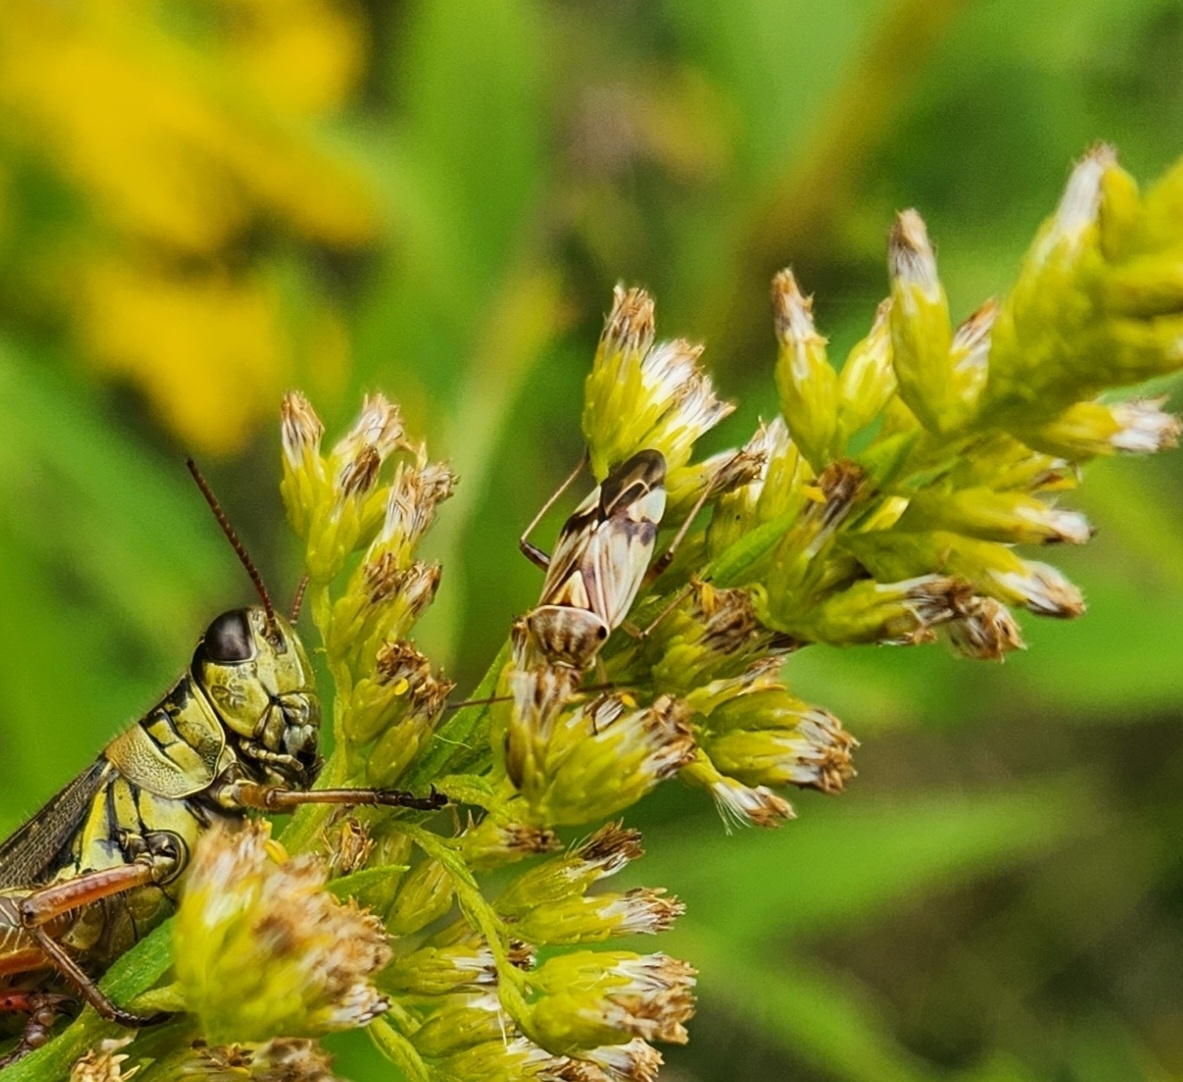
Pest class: lygus_bug